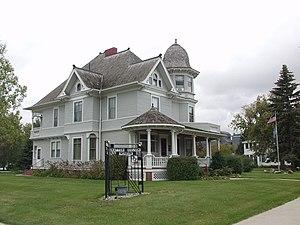
La ville de Hatton est située dans le comté de Traill, dans l’État du Dakota du Nord, aux États-Unis. Sa population s’élevait à 777 habitants lors du recensement de 2010.